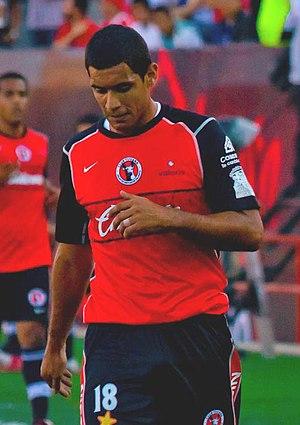
José Gustavo "Pepe" Sand, né le 17 juillet 1980 à Bella Vista, est un footballeur international argentin évoluant au poste d'attaquant au CA Lanús.